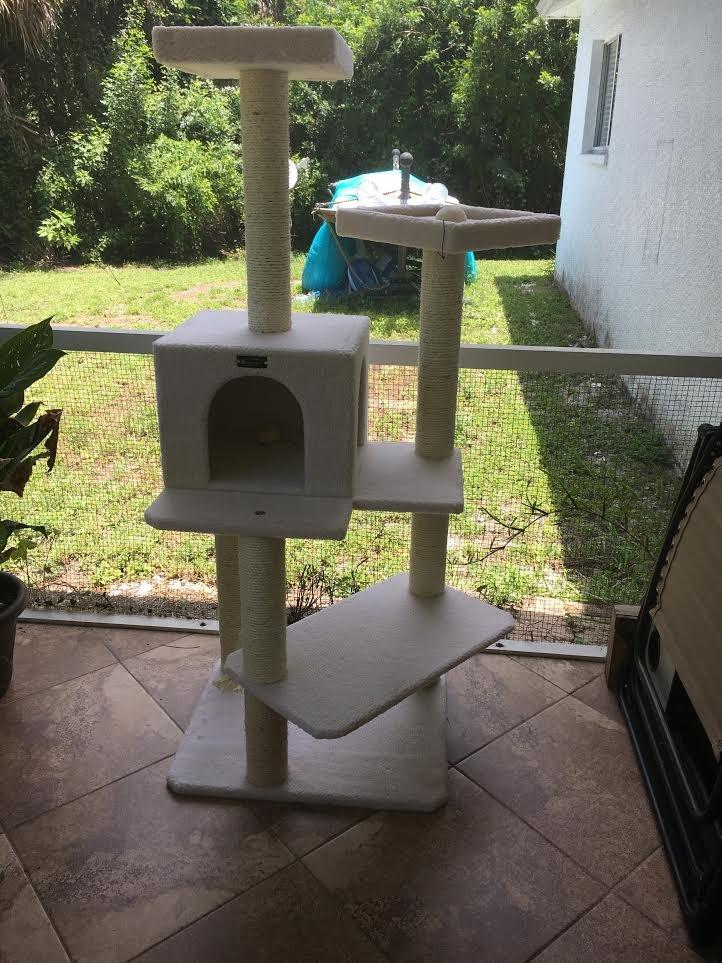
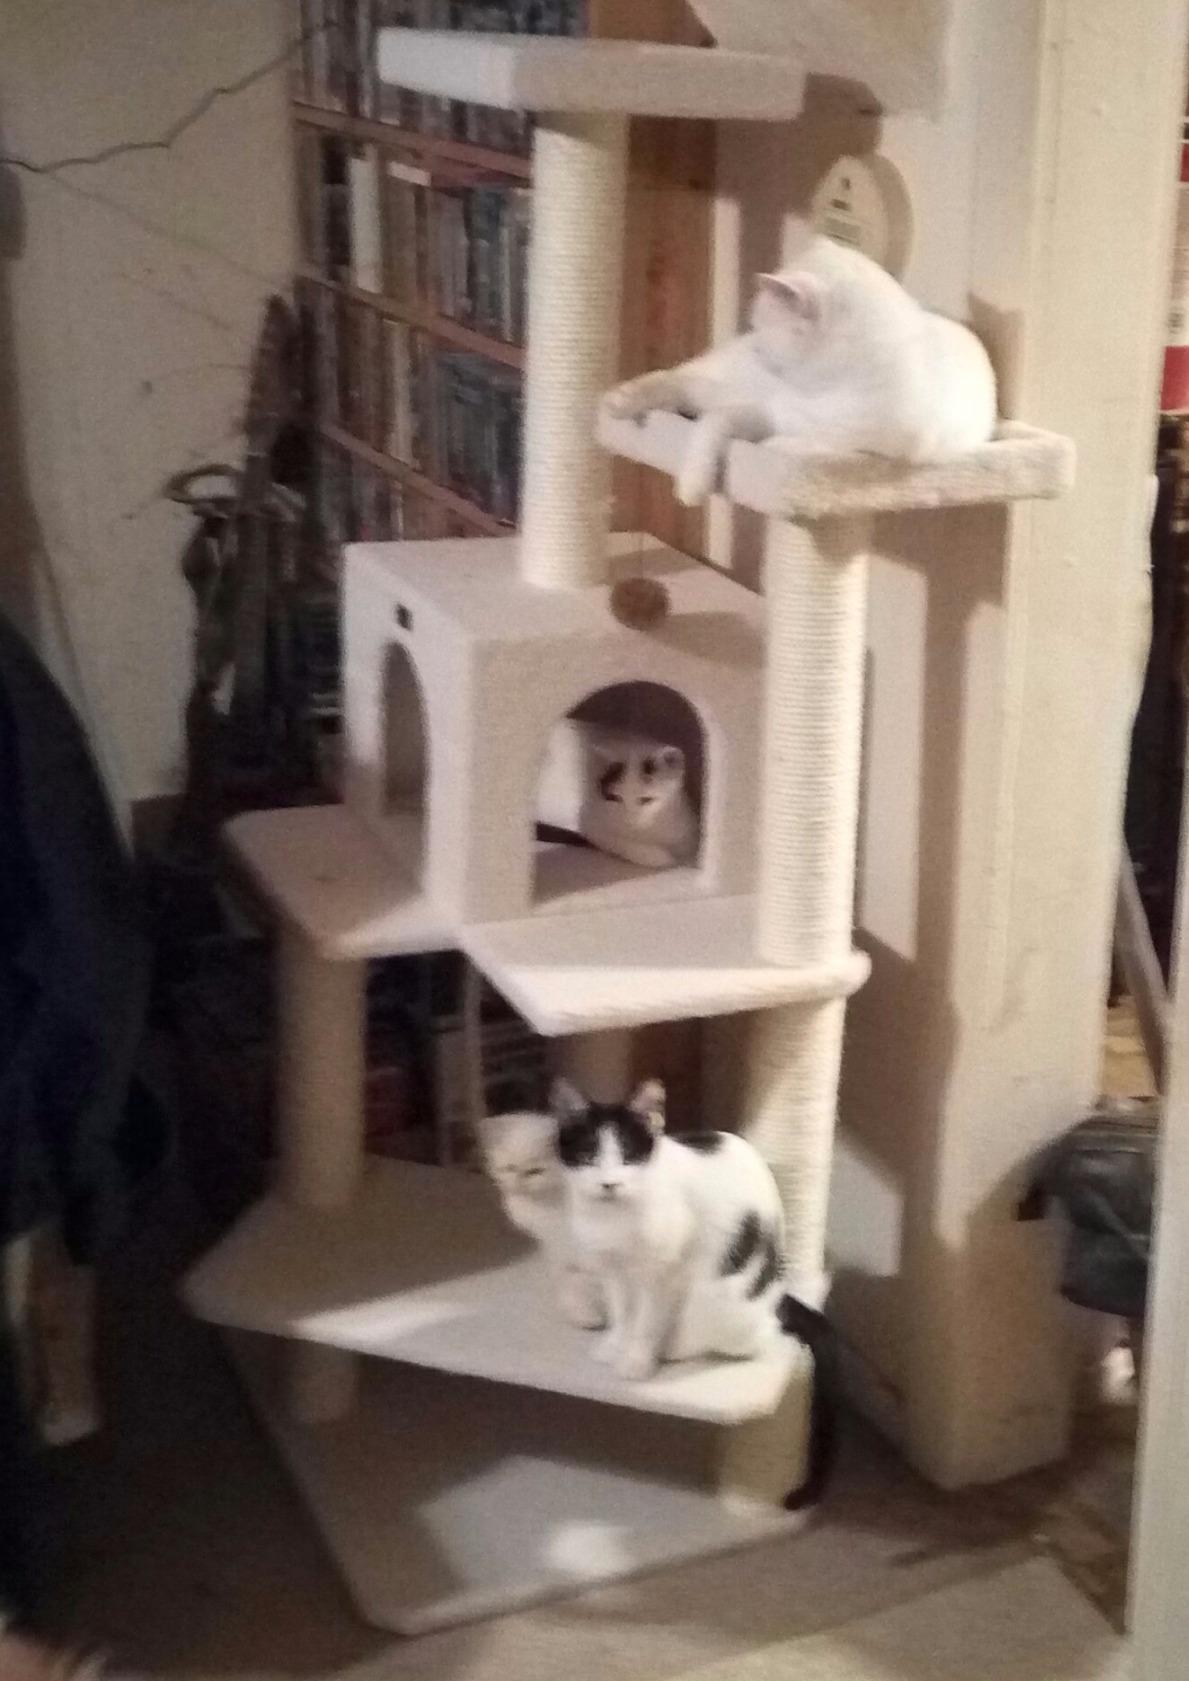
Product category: items_cat tree
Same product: yes